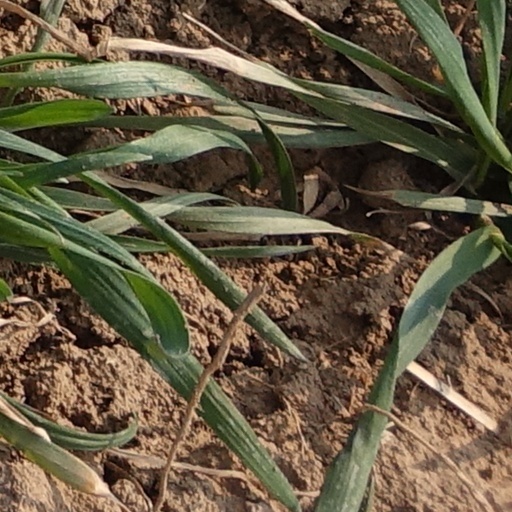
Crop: wheat